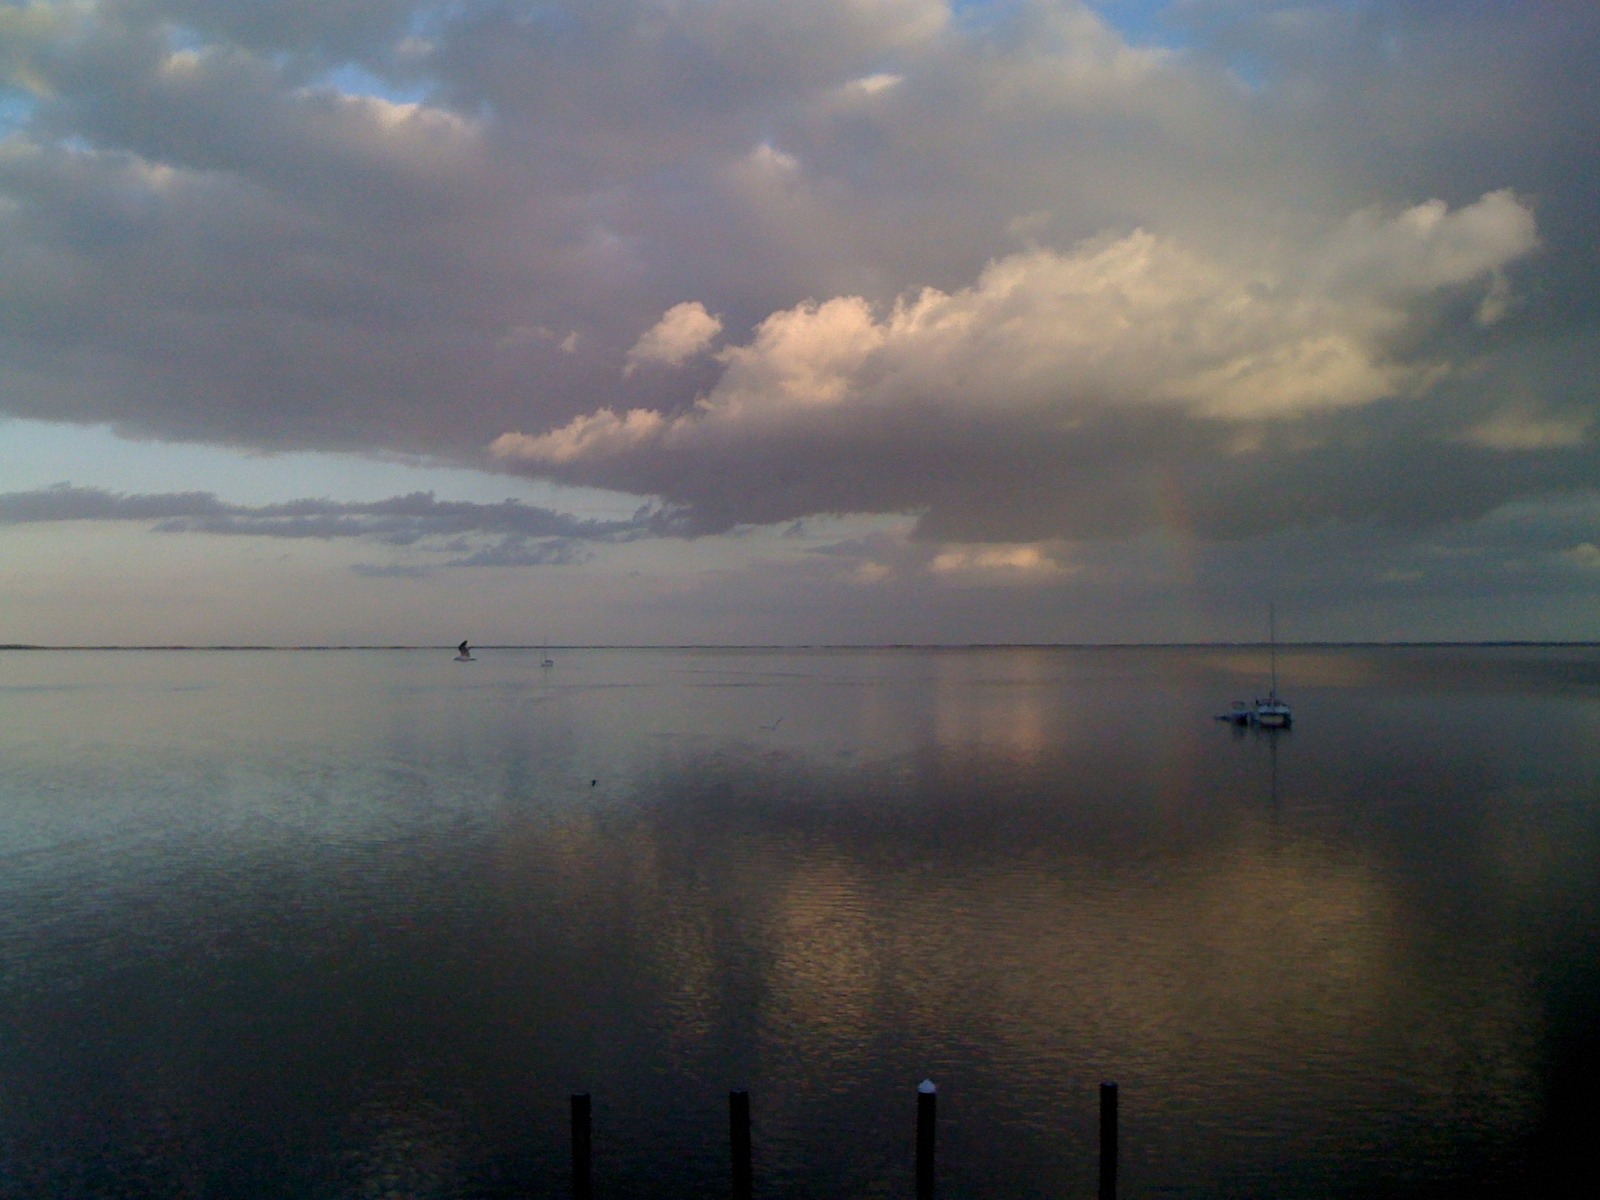
sea, nature, ocean, horizon, cloud, sky, sunrise, sunset, sunlight, morning, lake, view, dawn, atmosphere, dusk, environment, evening, reflection, high, scenic, weather, storm, cloudscape, outdoors, clouds, loch, meteorology, meteorological phenomenon, atmospheric phenomenon